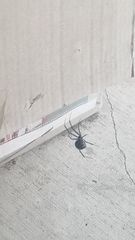
Species: Lactrodectus_hesperus